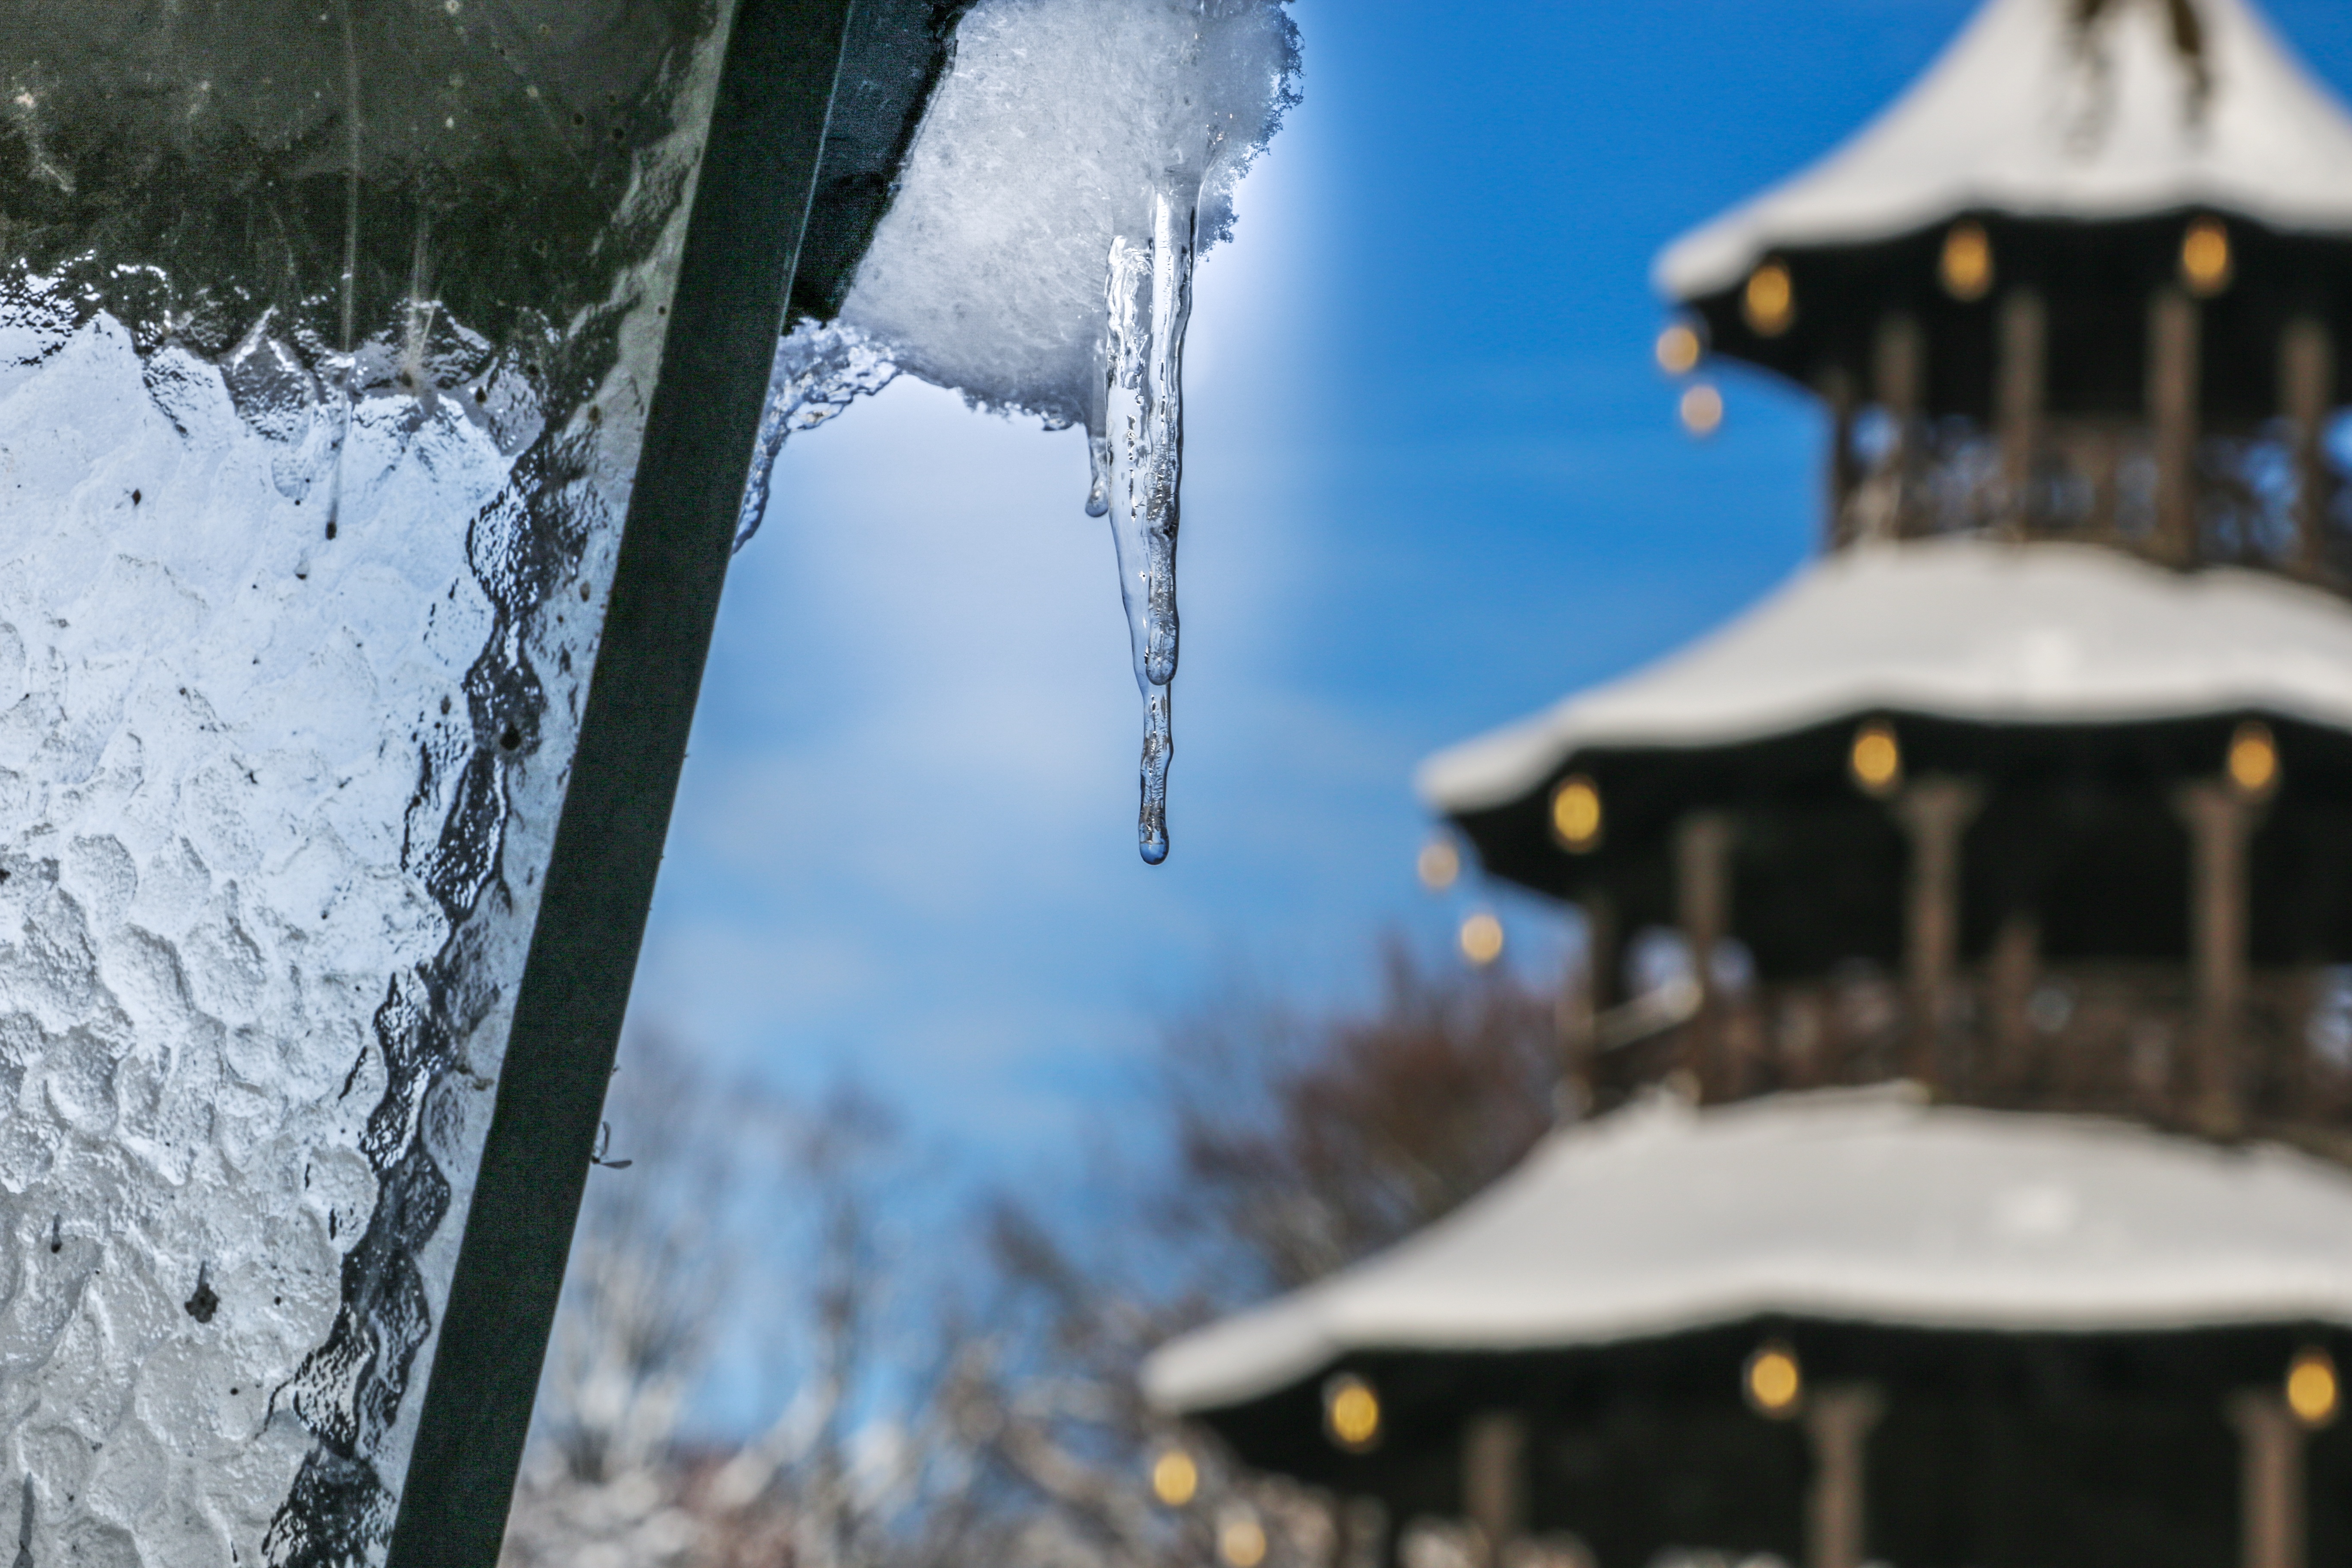
tree, water, snow, winter, ice, spring, reflection, weather, season, bavaria, wintry, munich, freezing, winter mood, snow landscape, english garden, beer garden, chinese tower